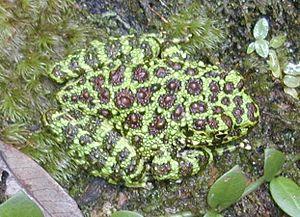
Odorrana ishikawae est une espèce d'amphibiens de la famille des Ranidae.